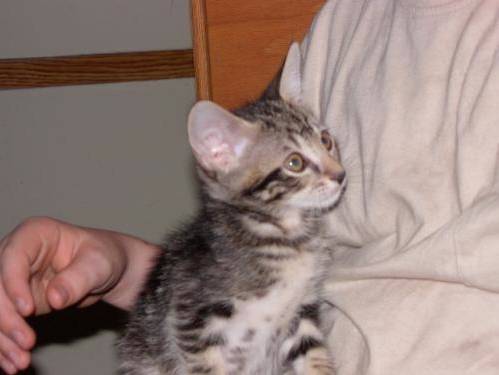
Label: cat